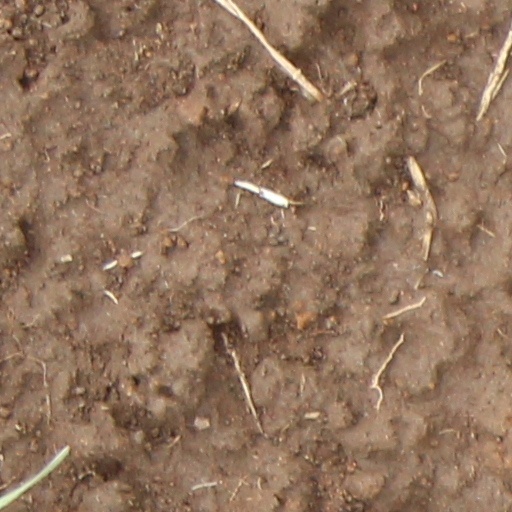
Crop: wheat